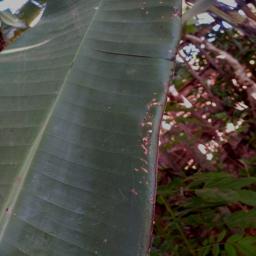
Label: MALBHOG LEAF